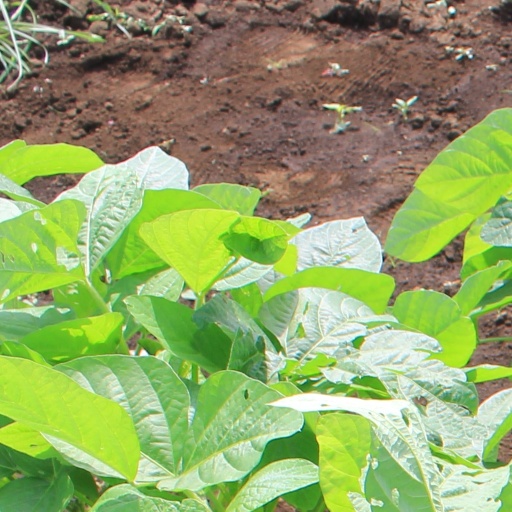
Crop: soybean